Andrija Artuković

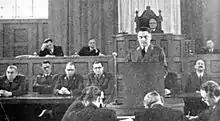
Andrija Artuković delivering a speech in the "Sabor" in 1942

With other members of the Government, he left Zagreb on 6 May 1945 in the Independent State of Croatia evacuation to Austria. He was detained in an Allied camp in Spittal an der Drau. On 18 May 1945, the British extradited some Croatian ministers and Prime Minister Nikola Mandić to the Yugoslav authorities. Artuković was not extradited, but he was released soon with the remaining ministers. He left the British occupational zone and then went via the American to the French occupational zone, where his family was. In November 1946, he crossed the Austria–Switzerland border. He declared a false name, Alois Anich, and a false visa in Switzerland. In February 1947, he asked Swiss authorities for a Nansen passport. Some months later, they found out his real identity. Switzerland offered him the chance to keep his Nansen passport, provided that he and his family would leave Switzerland until 15 July 1947. Exactly at that date, they took a plane to Ireland. About one year later, they entered the United States on a tourist visa